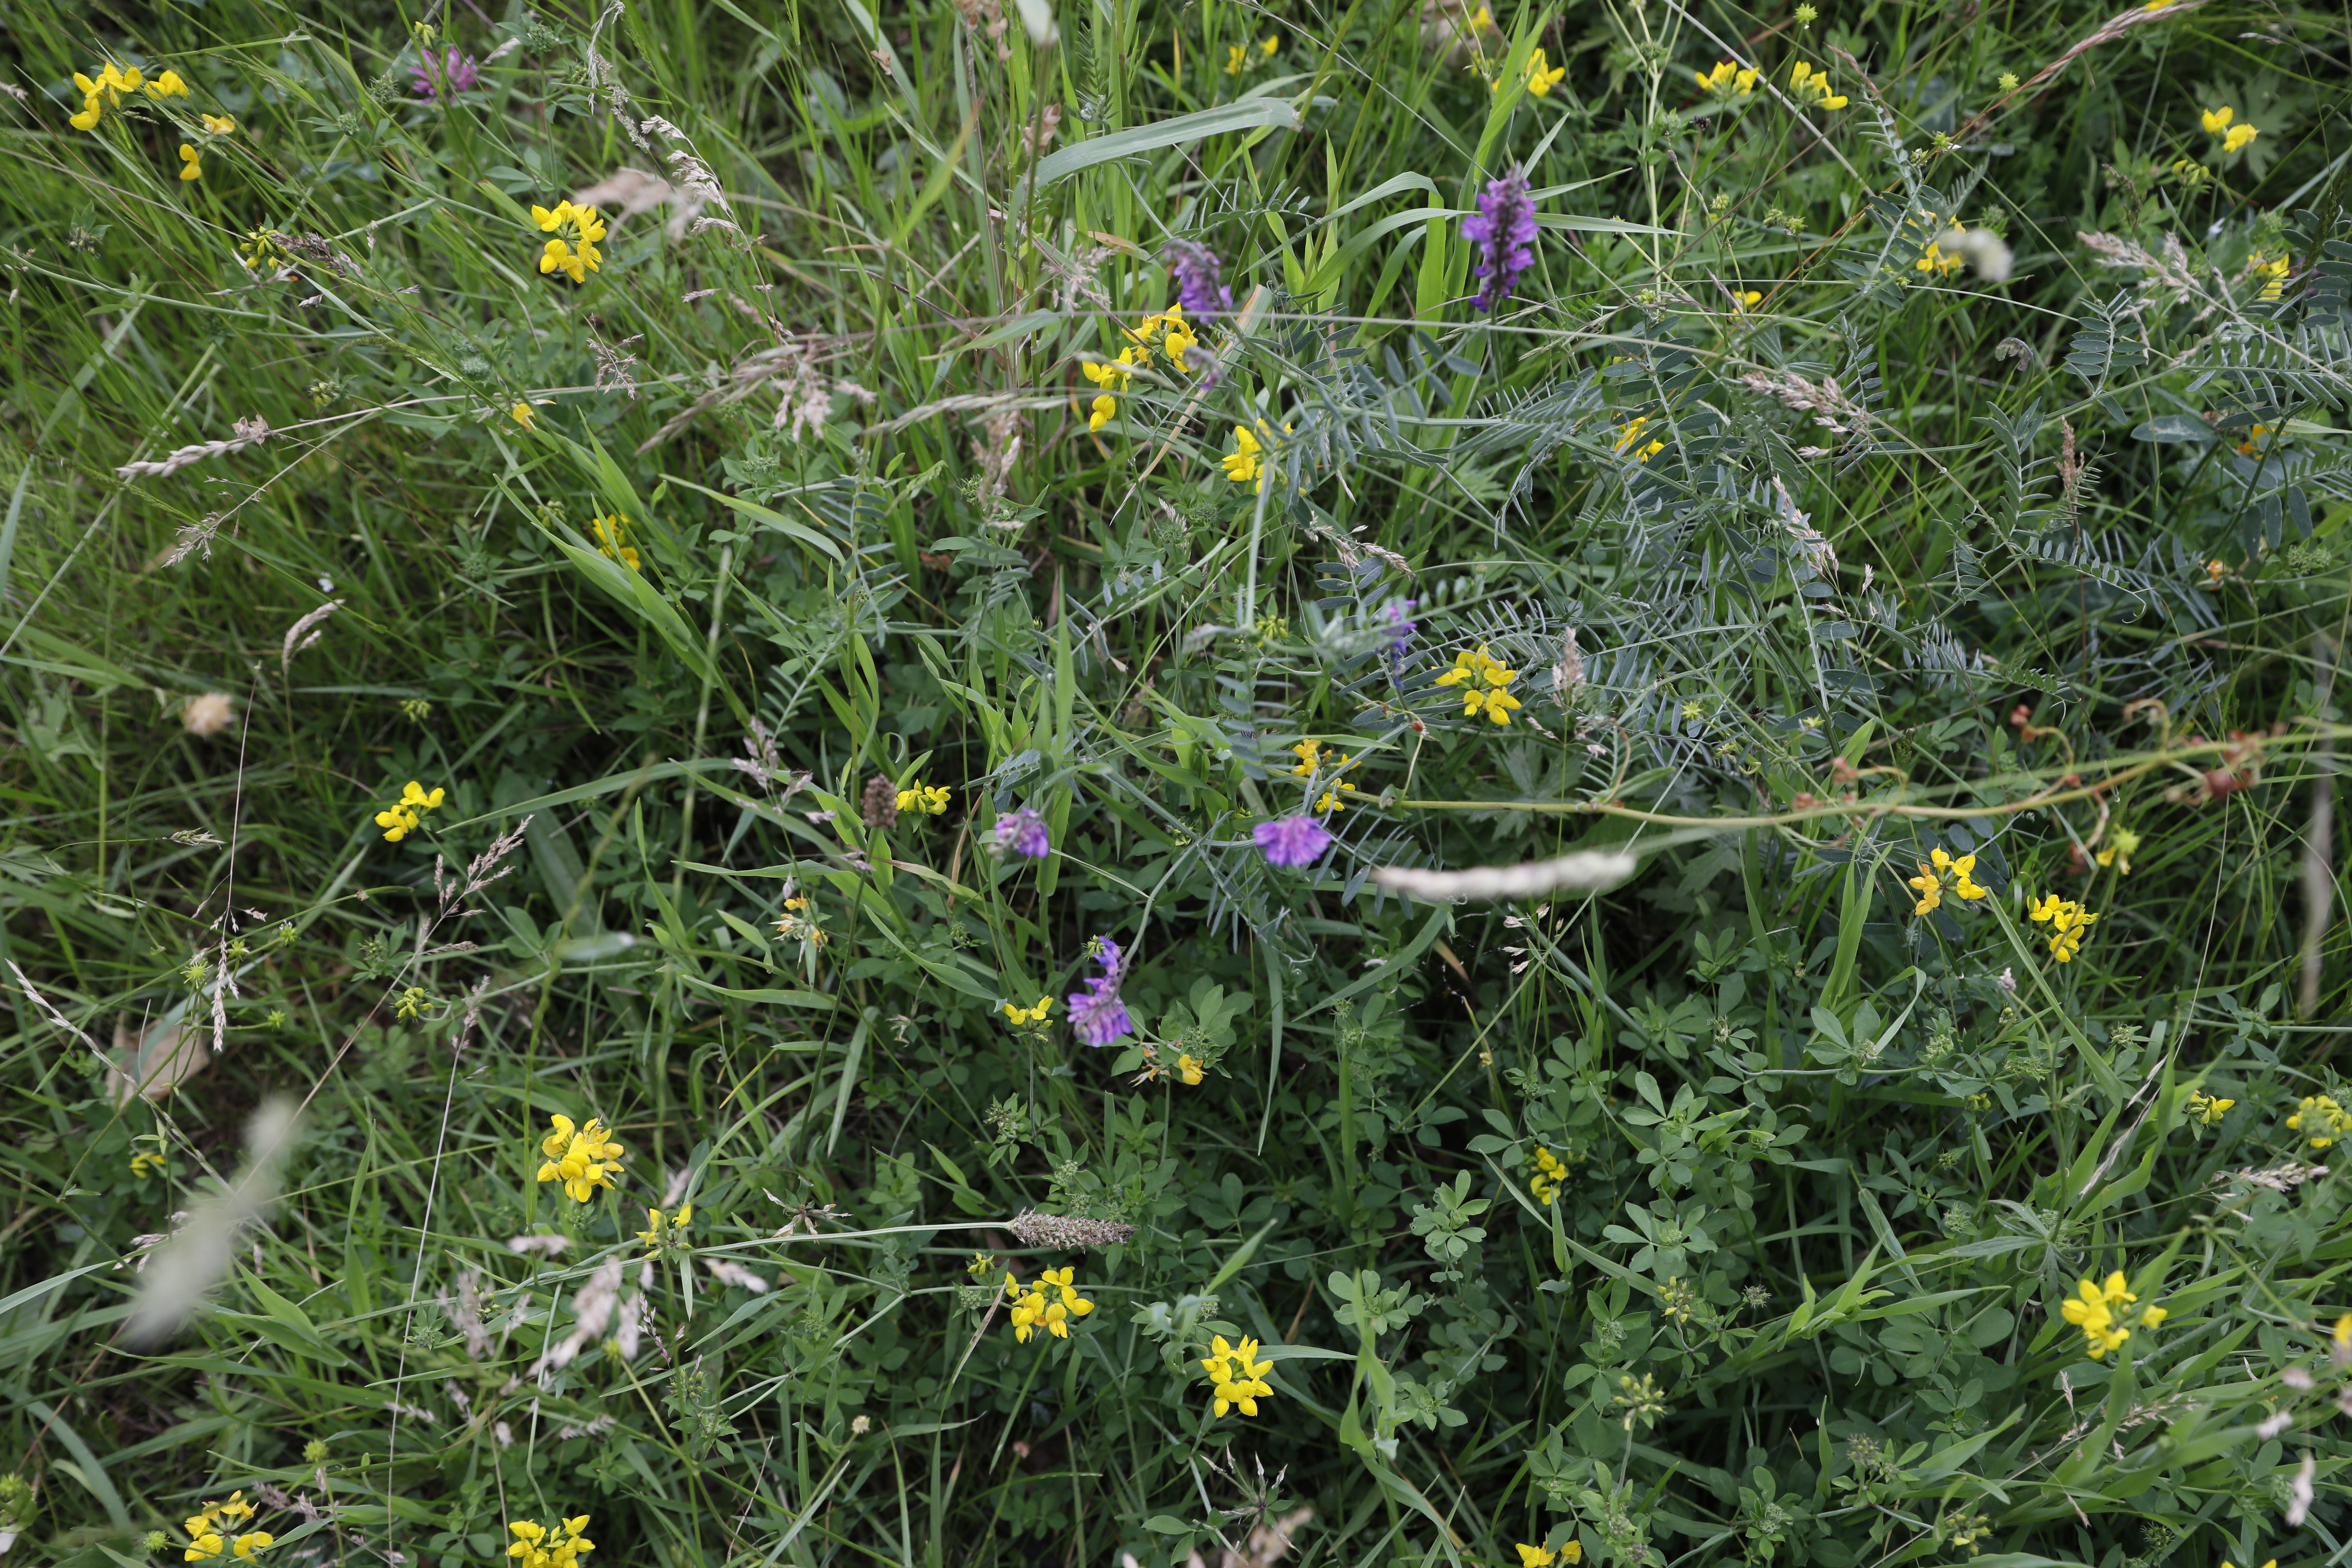
Plant species: Lotus corniculatus